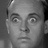
Emotion: surprise